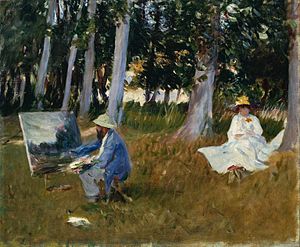
Pleinairisme
John Singer Sargent, Claude Monet Painting by the Edge of a Wood, 1885, Tate Gallery.
"Pleinairisme er en ret almindelig betegnelse for friluftsmaleriet. Ved friluftsmaleri tænker man på en realistisk malerretning, der søger at fremstille naturen under åben himmel så nær op ad virkeligheden som muligt, så billedet med lys- og farveindtryk fremtræder som et stykke skåret ud af naturen; i stedet for ateliermaleriets skarpe, samlende belysning og vedtægtsmæssige, mørke, farver bruger man lyse, kølige farvetoner, hvor det blålige ofte spiller en fremtrædende rolle, for at skaffe ""luft"" ind i maleriet. Pleinairisme har naturligvis sine rødder i ældre kunst. Som en bevidst partiretning formede den sig dog først i 19. århundrede. Mænd som John Constable og J.M.W. Turner samt Barbizon-skolen er dens forløbere; sin mest udprægede repræsentant fik den i Jules Bastien-Lepage. Fra Frankrig bredte den sig, og Pleinairisme betegnes som en forløber for impressionisme.